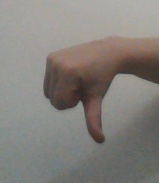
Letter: waw